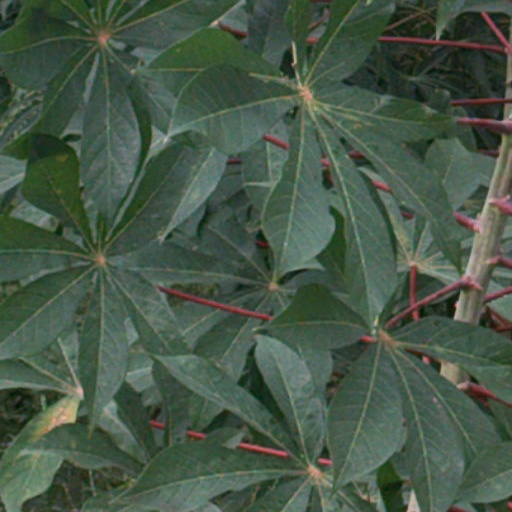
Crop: cassava